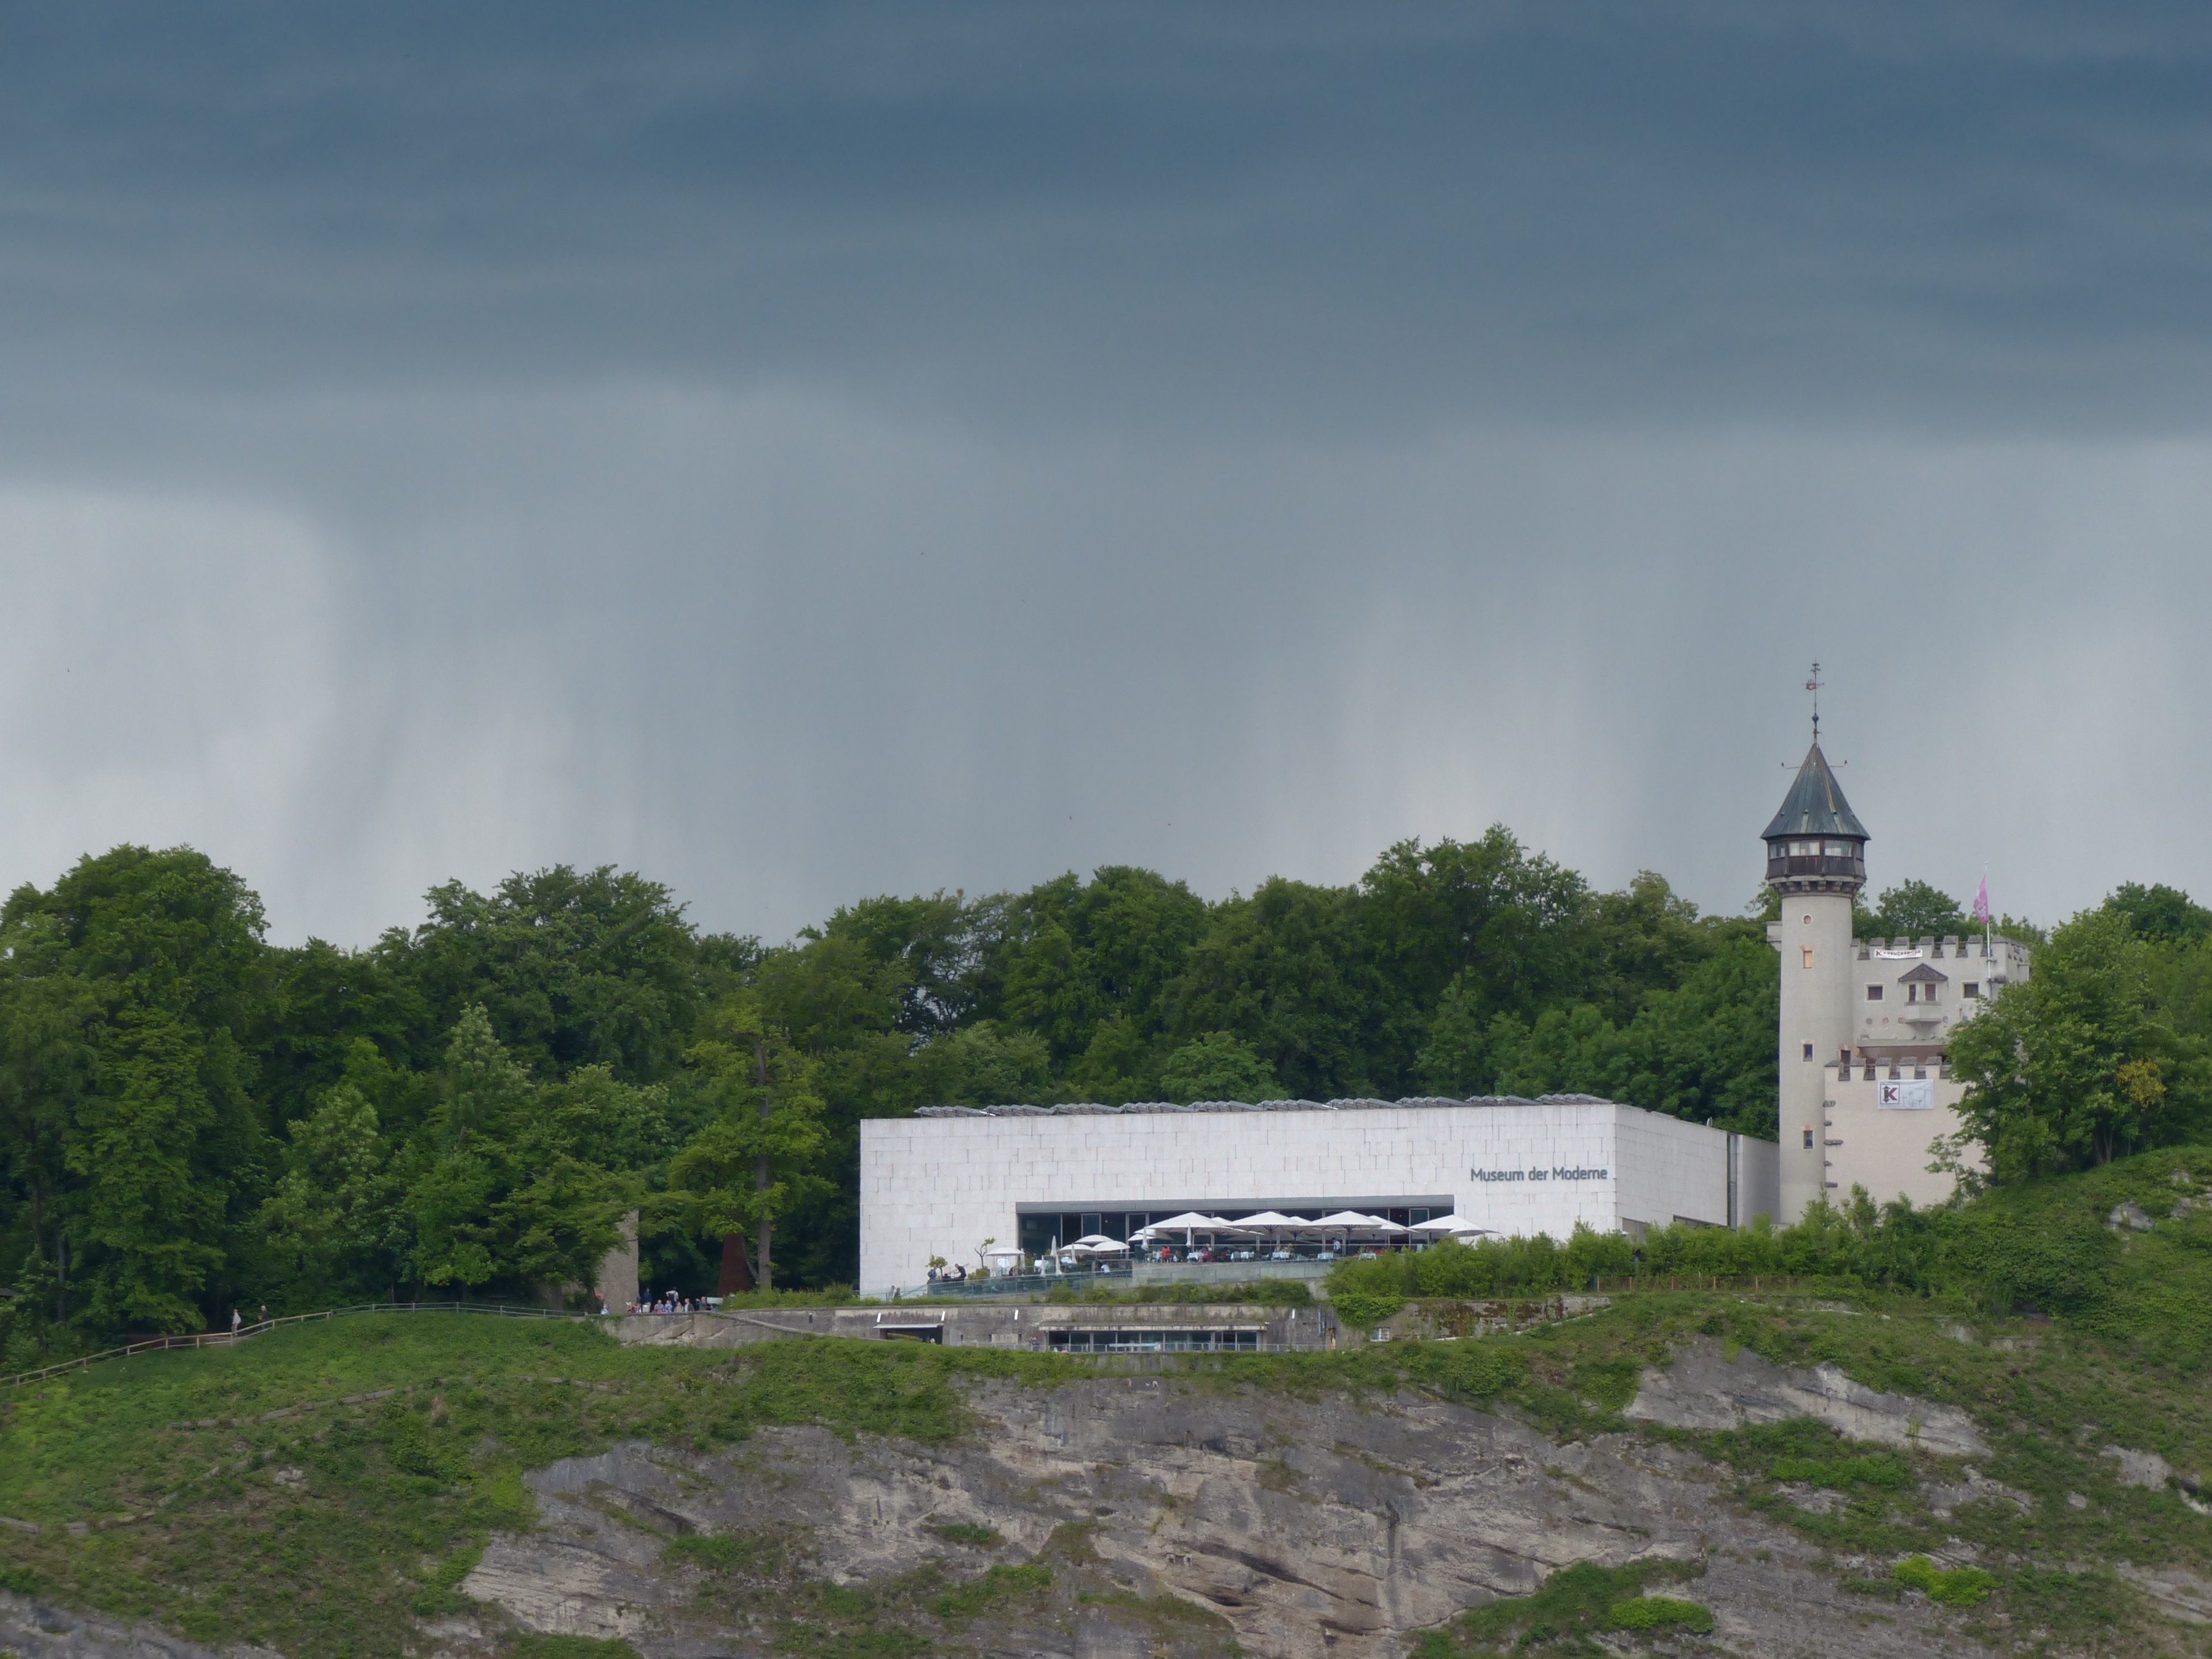
mountain, cloud, rain, hill, wind, museum, weather, storm, downpour, thunderstorm, salzburg, rainstorm, rural area, m nchberg, rain clouds, atmospheric phenomenon, str mender rain, museum of modern